Stuntman (2018 film)

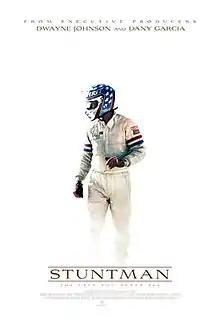
Original film poster, as released at the 2018 LAFF

Stuntman is a 2018 American documentary film, written and directed by Kurt Mattila. The events of the movie follow stunt performer Eddie Braun's recreation of Robert "Evel" Knievel's failed Skycycle X-2 jump over Snake River Canyon in Idaho.